Intraplate volcanism

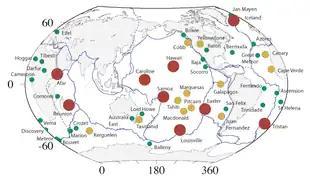
An example of plume locations suggested by one recent group. Figure from Foulger (2010).

Many different localities have been suggested to be underlain by mantle plumes, and scientists cannot agree on a definitive list. Some scientists suggest that several tens of plumes exist, whereas others suggest that there are none. The theory was really inspired by the Hawaiian volcano system. Hawaii is a large volcanic edifice in the center of the Pacific Ocean, far from any plate boundaries. Its regular, time-progressive chain of islands and seamounts superficially fits the plume theory well. However, it is almost unique on Earth, as nothing as extreme exists anywhere else. The second strongest candidate for a plume location is often quoted to be Iceland, but according to opponents of the plume hypothesis its massive nature can be explained by plate tectonic forces along the mid-Atlantic spreading center.